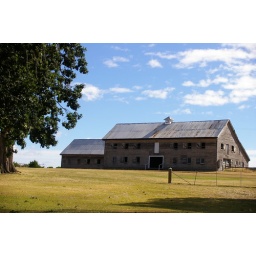
Woolmers - Oldest wooden building in Australia